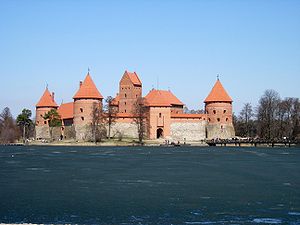
Trakai historiske nationalpark / Billeder fra Trakai historiske nationalpark
Trakai historiske nationalpark er en nationalpark i Vilnius apskritis i Litauen, 30 km vest for Vilnius på 8.200 ha. Parken blev oprettet i 1992 for at bevare den litauiske kulturarv, det historiske Trakai og Trakai slot. Parkens administrative hovedkvarter er placeret i Trakai, engang hovedstad i Litauen, med det berømte Trakai Ø-slot. Under parkadministrationen hører også det tidligere Trakai Senieji slot og andre arkæologiske fund.